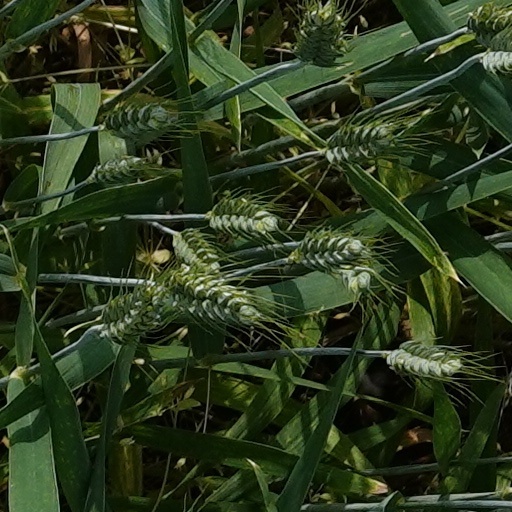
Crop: wheat